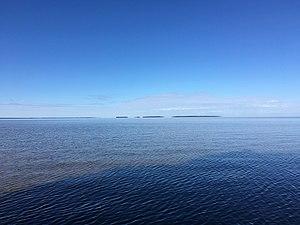
Les îles sont accessibles par bateau depuis North Bay
Les Îles Manitou sont un archipel du lac Nipissing situé à 20 km au sud-est de North Bay. Quatre des cinq îles sont situées dans la réserve naturelle provinciale des Îles-Manitou.